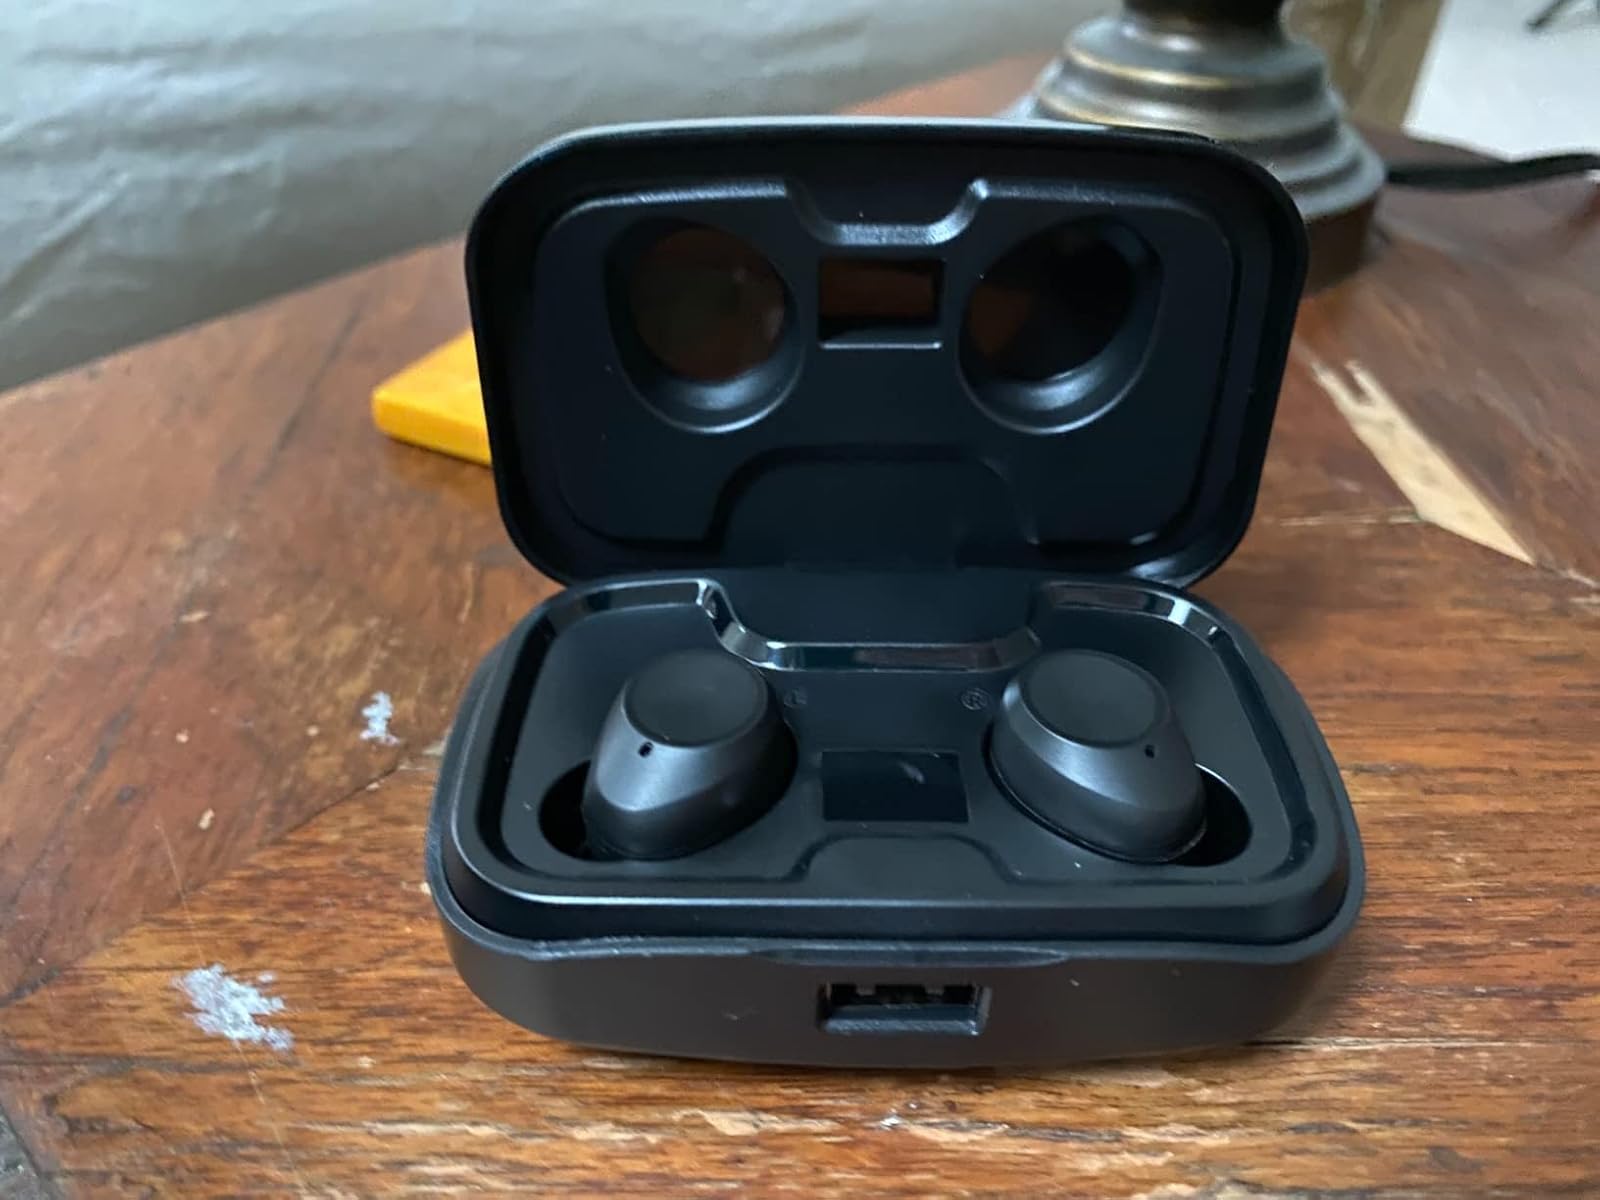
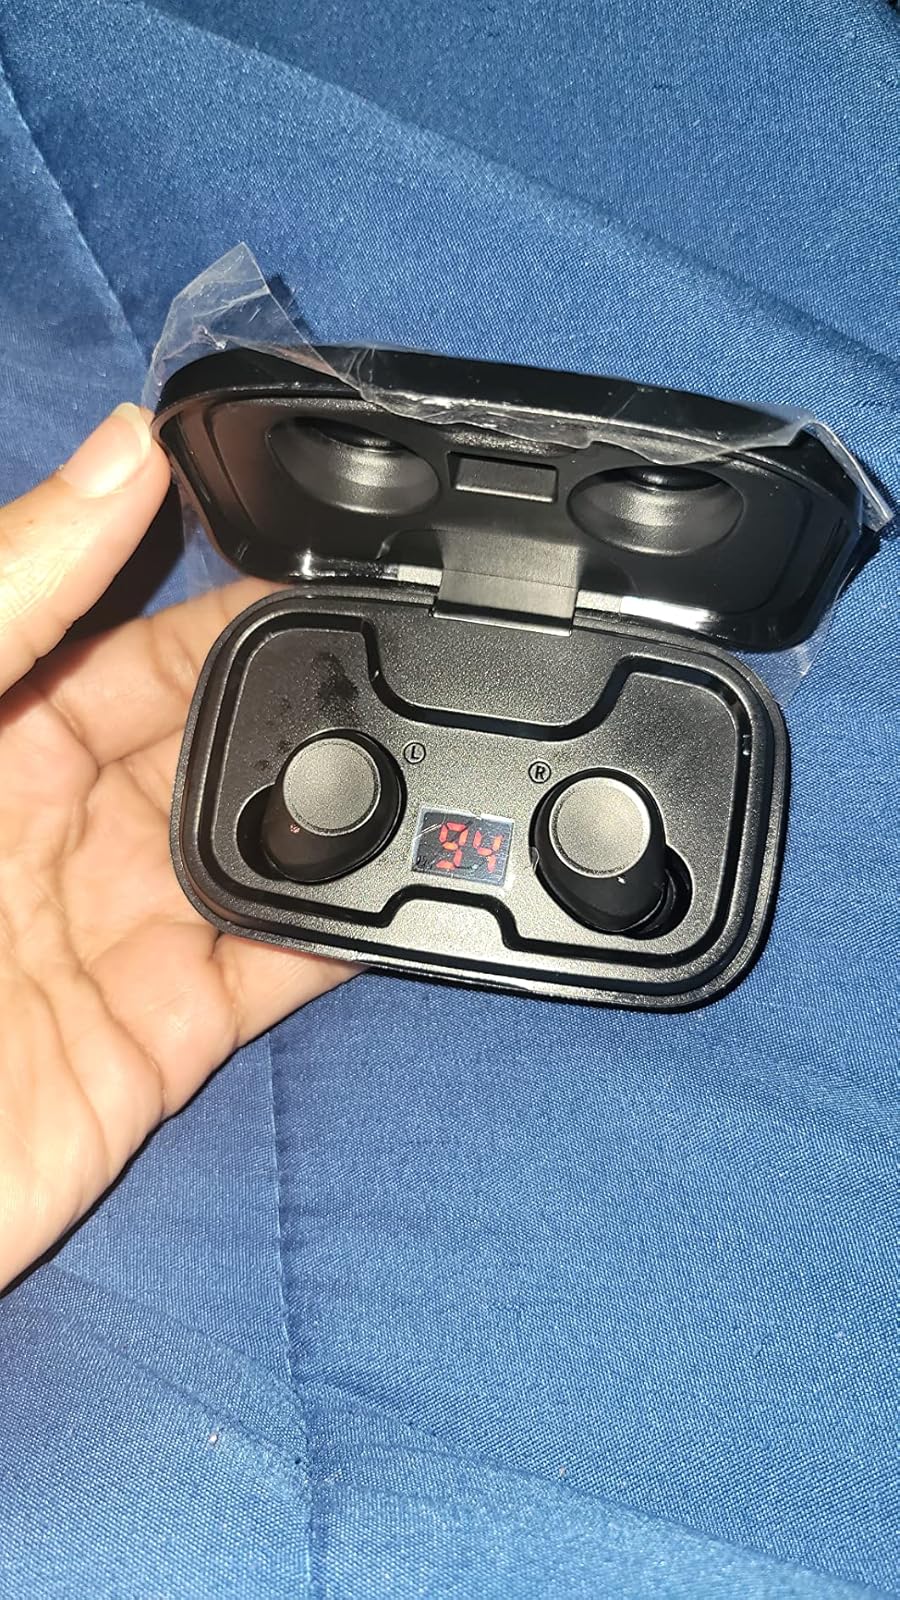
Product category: earbuds
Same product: yes